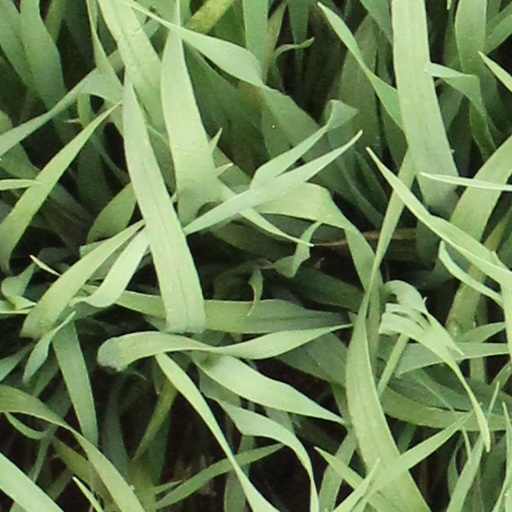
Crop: wheat